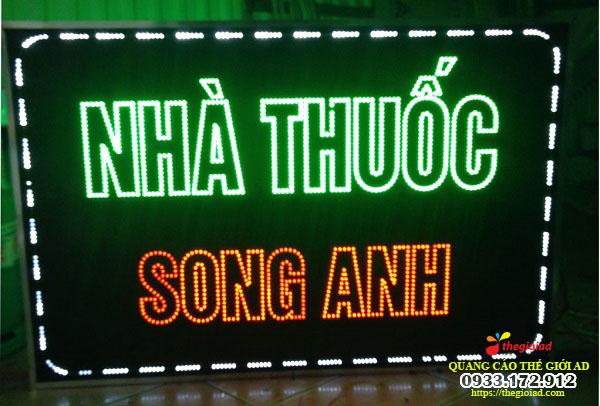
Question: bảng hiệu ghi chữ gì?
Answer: nhà thuốc song anh